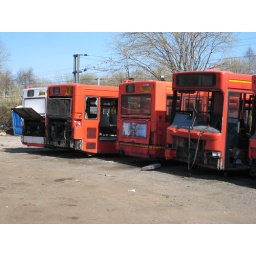
I was surprised just how many low floor buses are sitting wrecked in this yard!